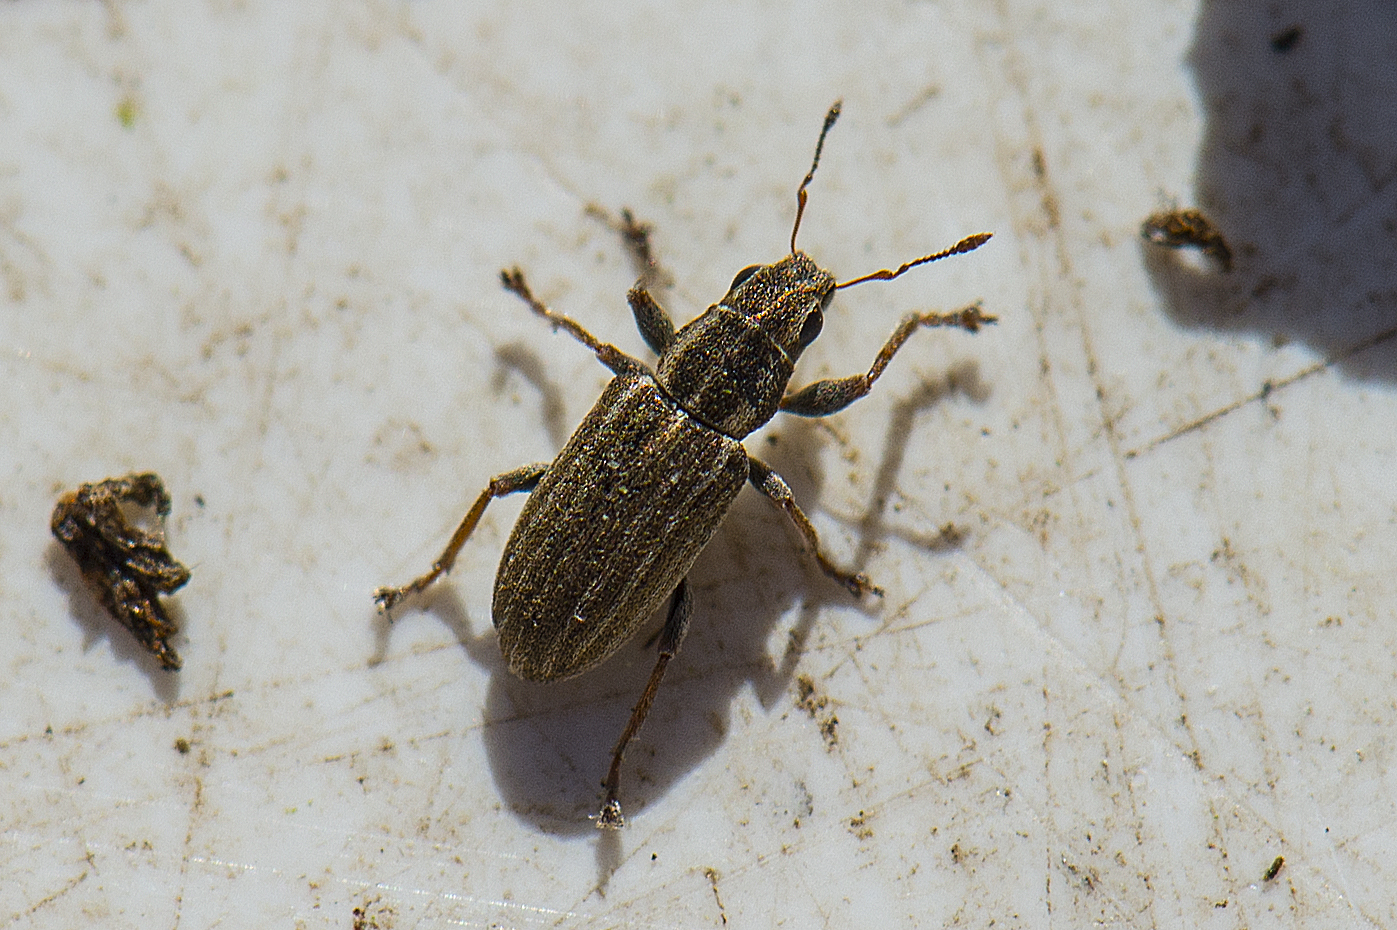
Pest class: pea_leaf_weevil